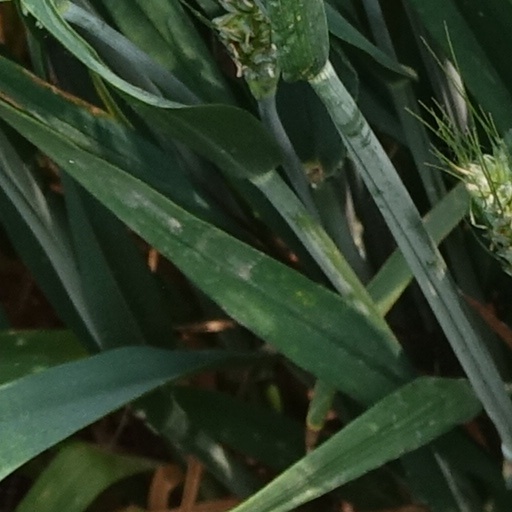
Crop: wheat